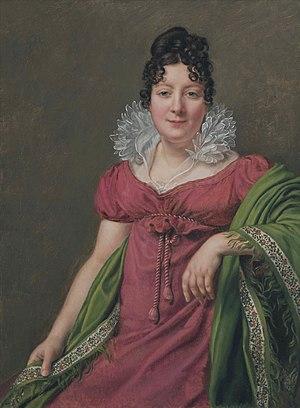
Marie-Thérèse-Etiennette Bourgoin, née à Paris le 4 juillet 1781 et morte dans la même ville le 11 août 1833 est une actrice française, maîtresse d'Alexandre Iᵉʳ de Russie.